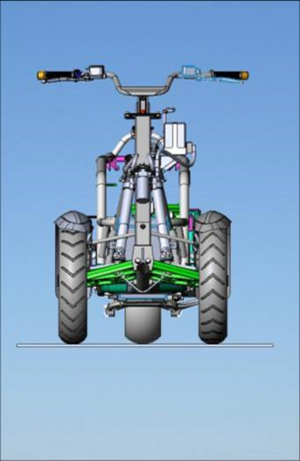
Le Quadro 350D est un scooter à trois roues de l'entreprise suisse Quadro Technologie qui a son siège à Vacallo. Il est présenté en 2010 lors du salon de Milan puis il sort en 2012.